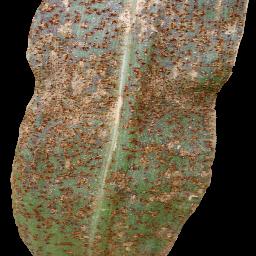
Label: Corn_(Maize)___Common_Rust